River Tay

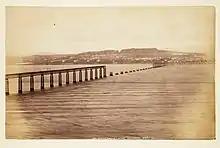
Tay Bridge from the South after the accident

The river is of high biodiversity value and is both a Site of Special Scientific Interest (SSSI) and a Special Area of Conservation. The SAC designation notes the river's importance for salmon ("Salmo salar"), otters ("Lutra lutra"), brook lampreys ("Lampetra planeri"), river lampreys ("Lampetra fluviatilis"), and sea lampreys ("Petromyzon marinus"). The Tay also maintains a flagship population of freshwater pearl mussel ("Margaritifera margaritifera"). Freshwater pearl mussels are one of Scotland's most endangered species and the country hosts two-thirds of the world's remaining stock.